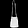
Label: Bag